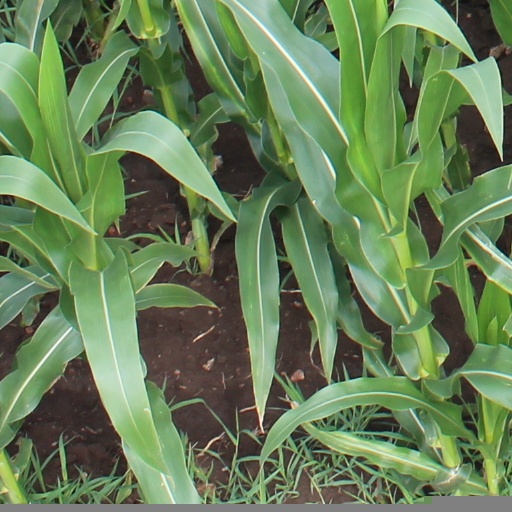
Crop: maize; corn